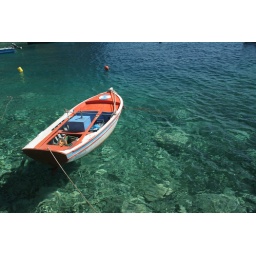
Fishing village near Oia, the tip of Santorni, Greece. We ate a plate full of small red snapper that day.